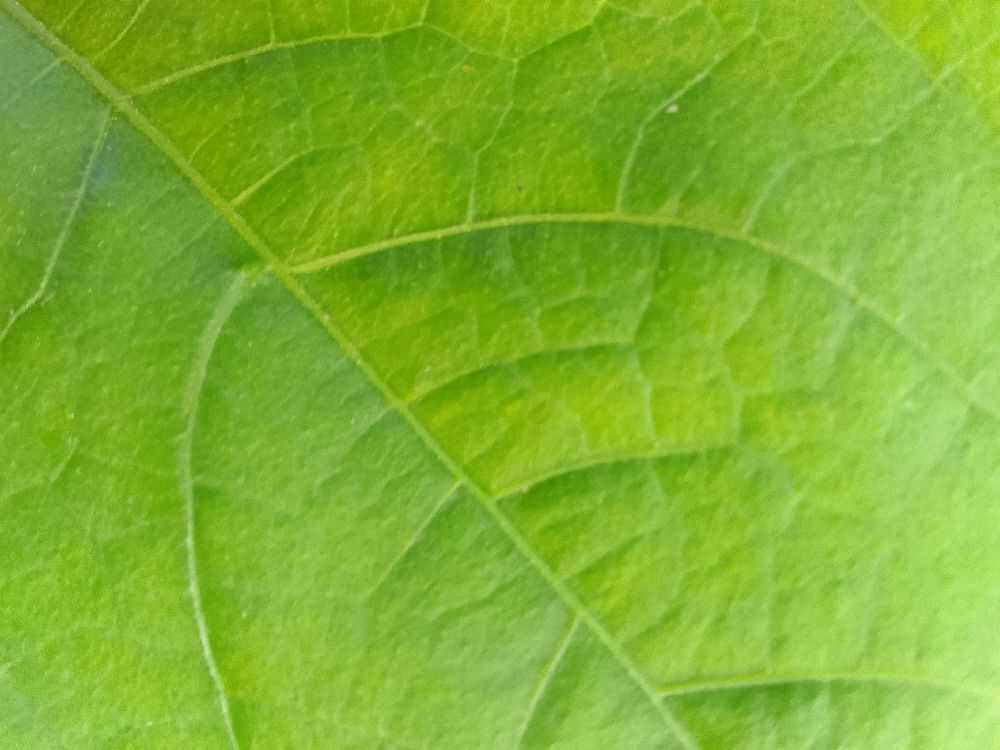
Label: healthy